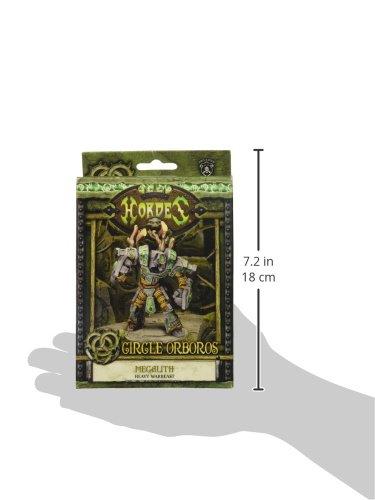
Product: Privateer Press Hordes Circle Megalith Kit
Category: Toys & Games | Hobbies | Models & Model Kits | Model Kits | Figure Kits
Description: Great Condition.
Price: $32.72